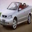
Label: automobile